McEwen-Samuels-Marr House

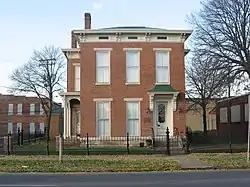
McEwen-Samuels-Marr House, November 2009

McEwen-Samuels-Marr House is a historic home located at Columbus, Indiana. The rear section was built in 1864, and the front section in 1875. It is a two-story, Italianate style brick dwelling. It has a stone foundation, four brick chimneys, and a hipped roof. The building has housed the Bartholomew County Historical Museum since the 1970s.